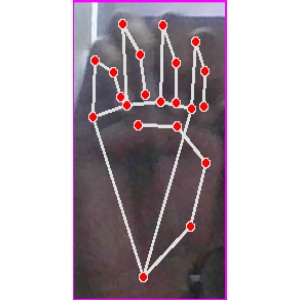
अक्षर: म